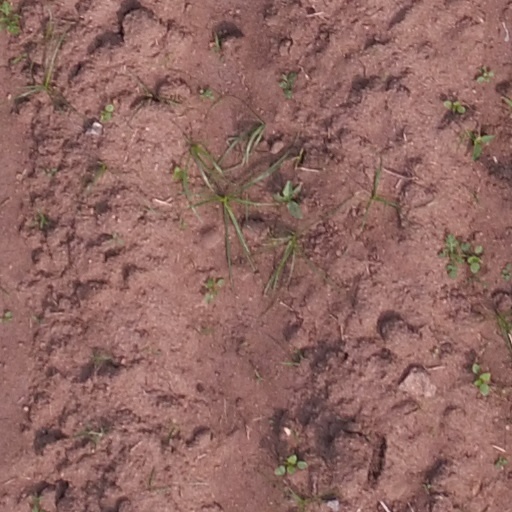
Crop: maize; corn